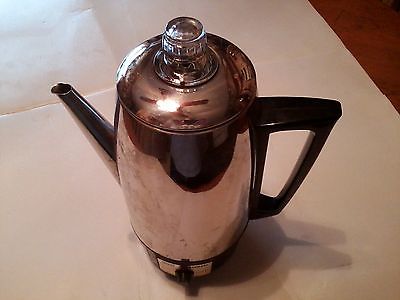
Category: coffee maker